Martin Niemöller

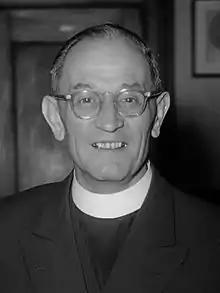
Niemöller at St. James' Church, The Hague in 1952

Friedrich Gustav Emil Martin Niemöller (14 January 1892 – 6 March 1984) was a German theologian and Lutheran pastor. He opposed the Nazi regime during the late 1930s, and was sent to a concentration camp for his affiliation with the Confessing Church and his opposition to state involvement in Church. After the war, he went on tour around the world to condemn the Nazi cause and educate people about the importance of human rights. In 1946 he published the confessional piece "First they came ...".